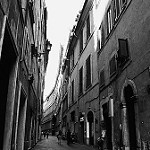
Label: street